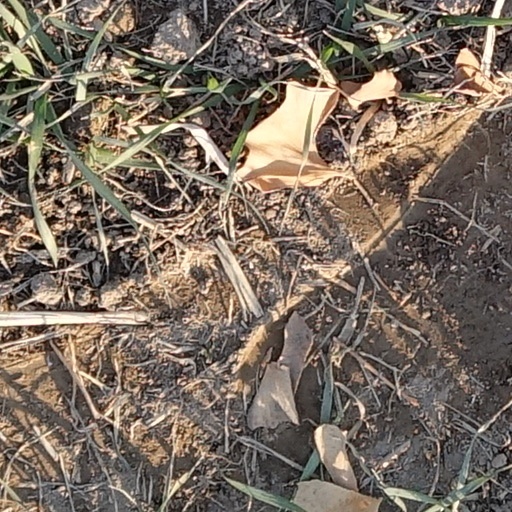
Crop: wheat